Ma Menglu

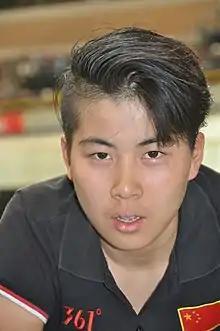
Ma Menglu (2016)

Ma Menglu (born ) is a Chinese female track cyclist. She won the gold medal in the team pursuit at the 2016 Asian Cycling Championships.